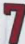
Number: 7